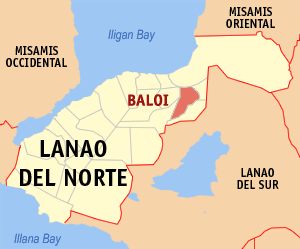
Baloi est une localité de la province de Lanao du Nord, aux Philippines. En 2015, elle compte 58 383 habitants.